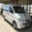
Label: automobile